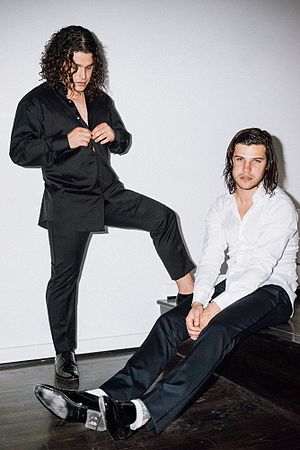
DVBBS
DVBBS er en canadisk elektronisk duo dannet i 2012, bestående af brødrene Chris Chronicles og Alex Andre. De er mest kendt for deres fælles internationalt hit med Borgeous titlen "Tsunami".